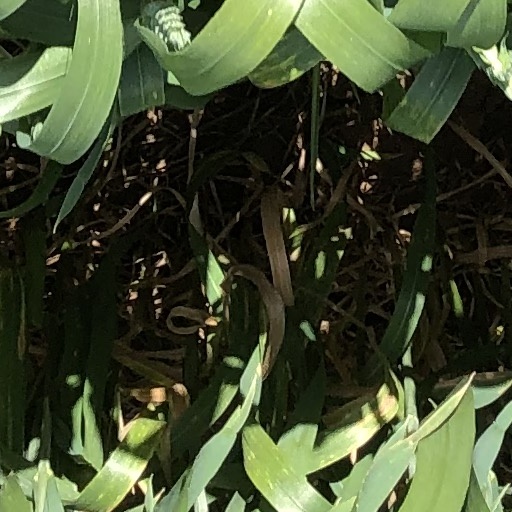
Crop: wheat